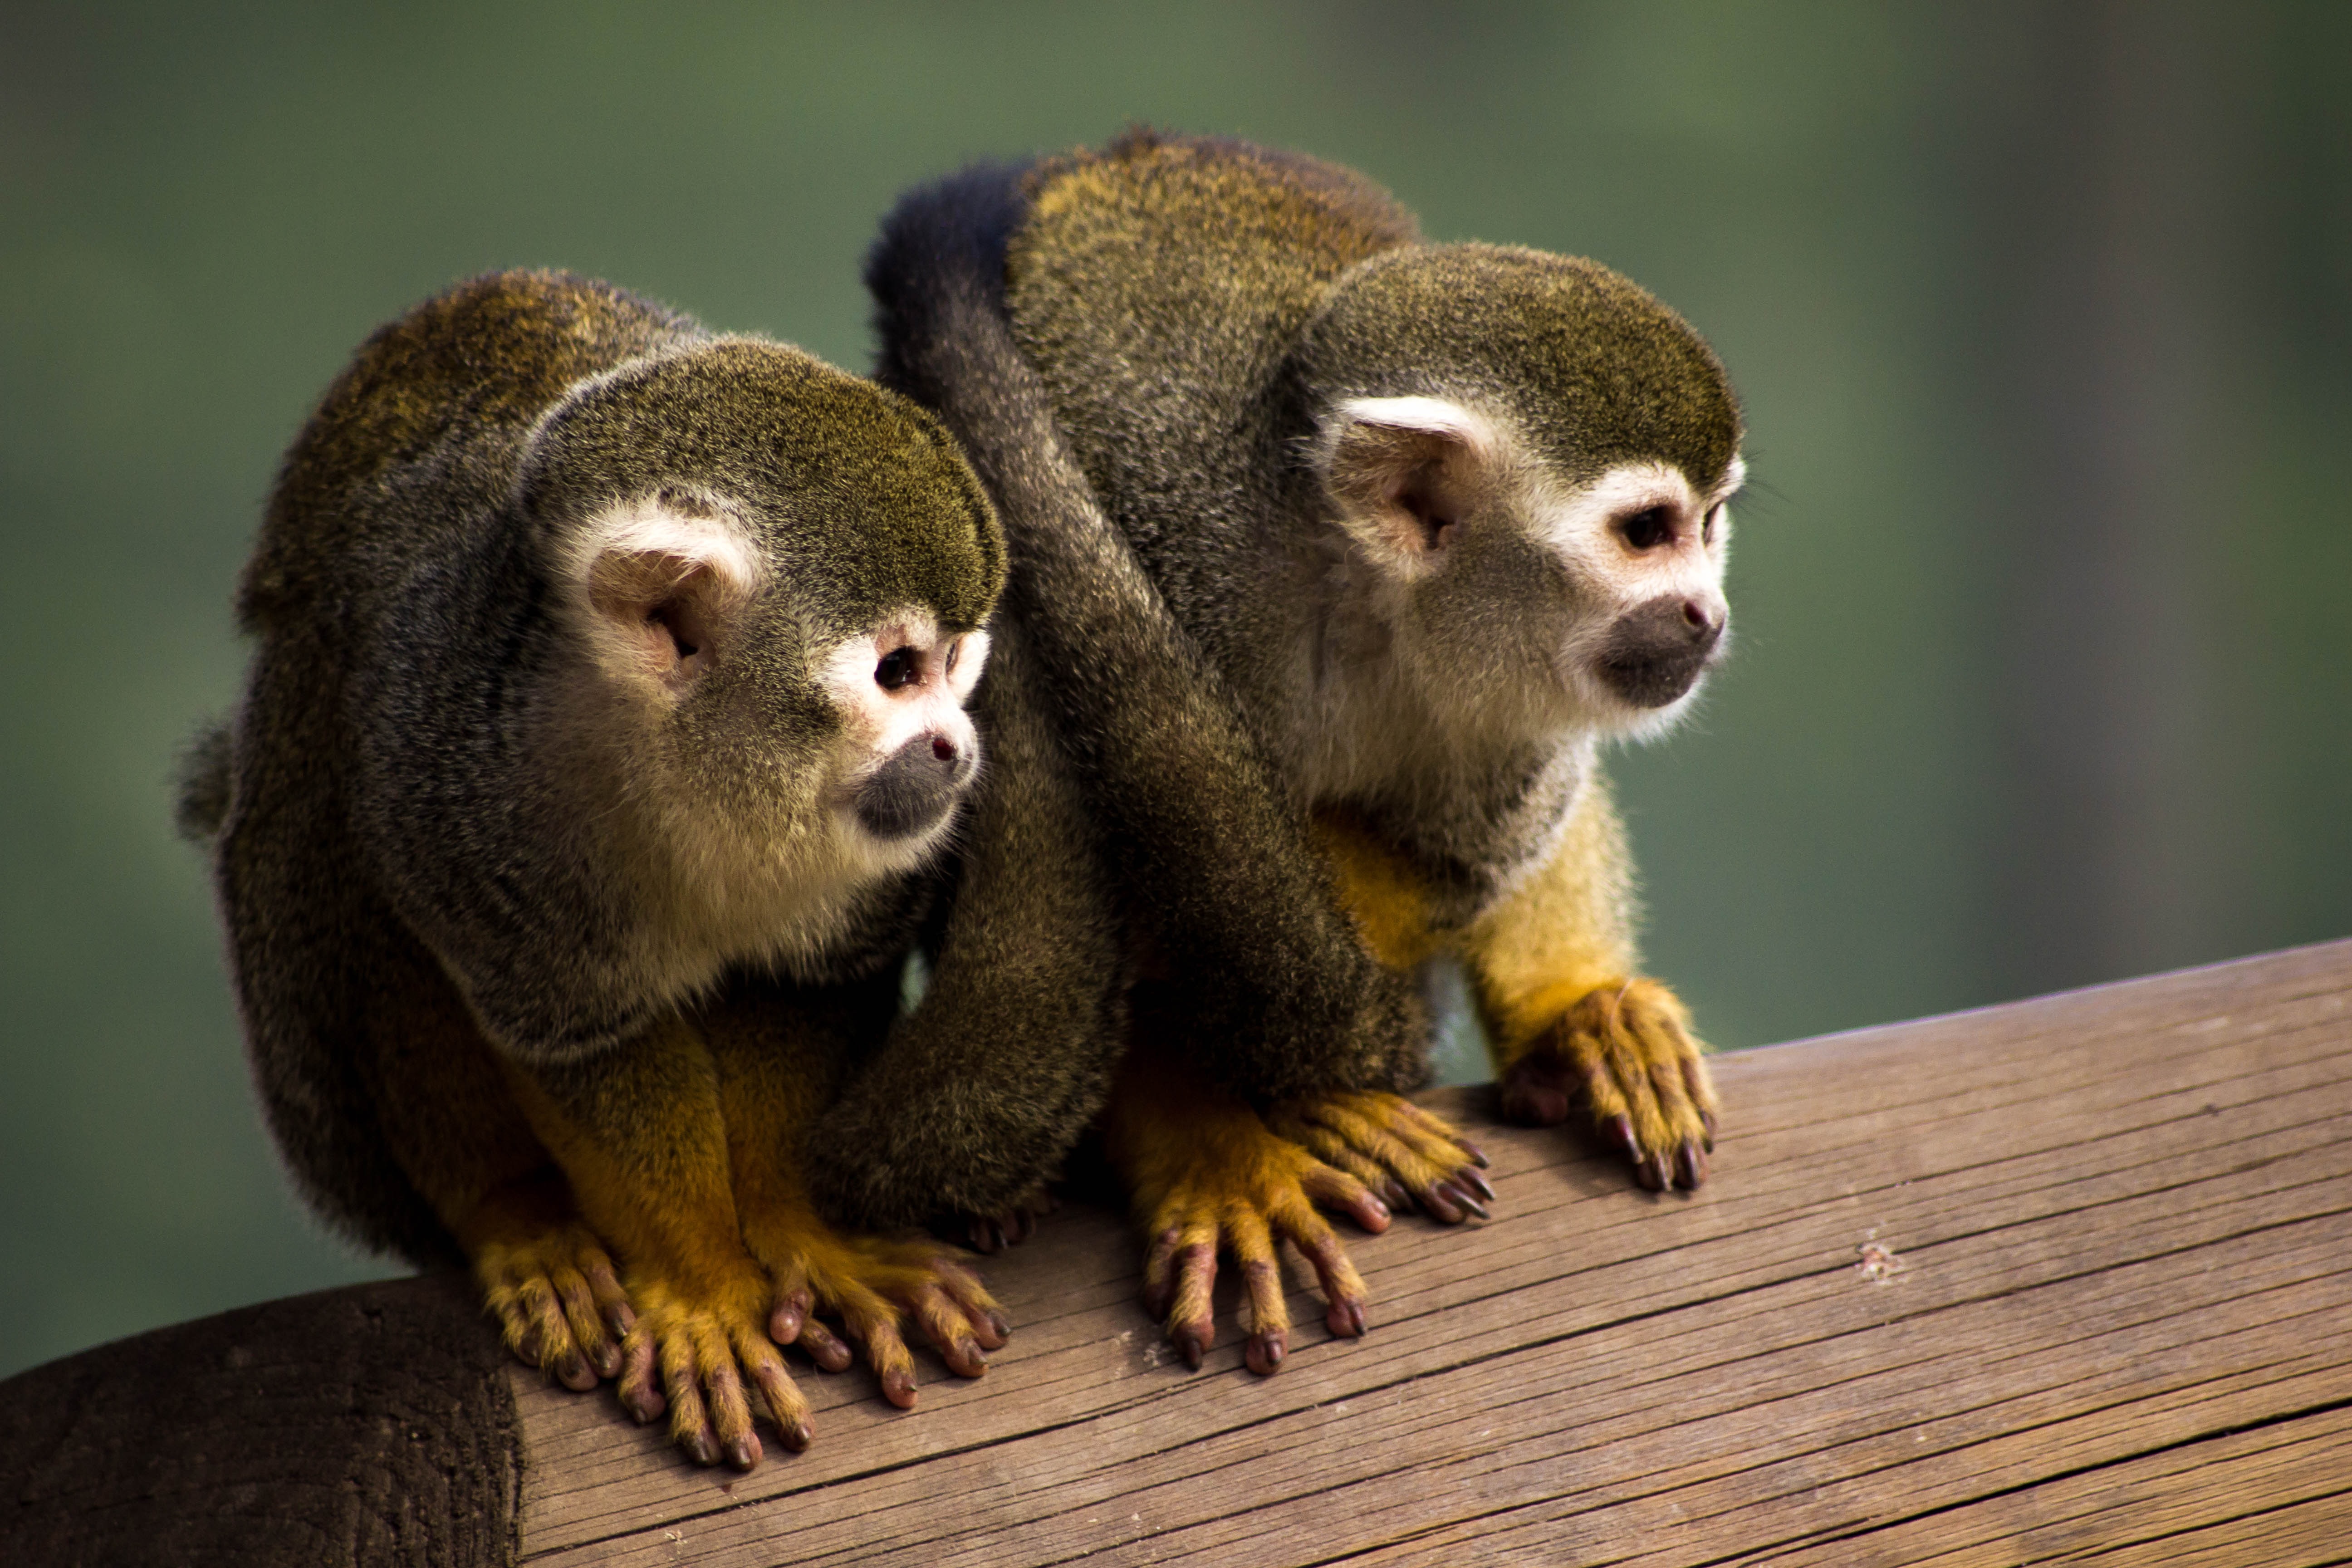
tree, nature, branch, sweet, animal, cute, wildlife, wild, zoo, young, jungle, color, natural, small, mammal, squirrel, colorful, monkey, fauna, primate, squirrel monkey, face, tail, little, look, vertebrate, common, adorable, new world monkey, kinkajou